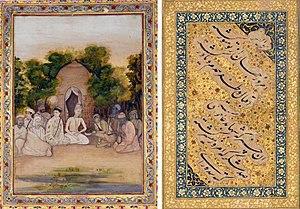
Raidas et Ravidas, Matsyendranath et Gorakhnath, miniature , c.1740-50"
Ravidas est un guru, dévot adepte de la bhakti issue de l'hindouisme, auteur d'hymnes compilés dans le livre saint des sikhs, le Guru Granth Sahib. Il était également poète et mystique. Il semble être né en 1414, près de Varanasi, et mort en 1526. Il est aussi connu sous le nom de Rai Das. Membre de la caste chamar, il exerçait les métiers de tanneur et de cordonnier, se décrivant lui-même comme un hors-caste. Cependant, il était mystique profondément ancré dans la spiritualité au même titre que Kabir ou un des plus fameux gourous du Moyen Âge : Ramanand. Il se disait aussi simple de nature et pieux. Il a laissé une trace dans la littérature hindoue notamment pour avoir amener une synthèse des sentiments transmis par les religions. Il a beaucoup voyagé dans le Nord de l'Inde et a entraîné de nombreux disciples ; des monuments à son honneur le prouvent. Quarante et un de ses hymnes se retrouvent dans le Guru Granth Sahib. Il a écrit que l'âme humaine n'est qu'une partie du divin, comme la vague et l'eau qui la produit.
Le Kanphata est une branche de l'hindouisme fondée au Moyen Âge. Il rassemblait des yogis adorateurs de Shiva. Gorakhnath en serait le fondateur.